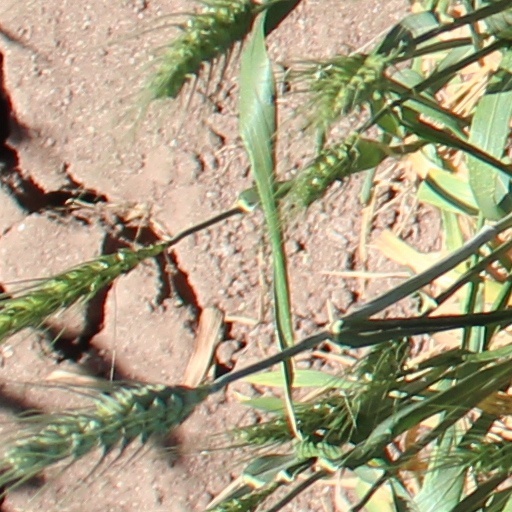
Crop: wheat